Aladdin's Problem

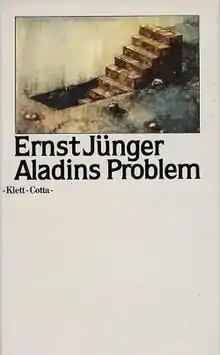
First edition

Aladdin's Problem is a 1983 novella by the German writer Ernst Jünger. It tells the story of an East German former army officer who battles with the problem that man is alone in the world. An English translation by Hilary Barr was published in 1992.